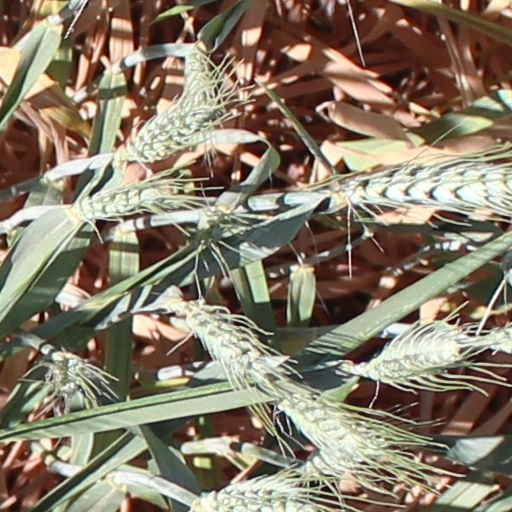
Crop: wheat